T-44

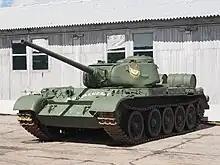
Restored T-44 "Znamenskiy" at the Kubinka Tank Museum.

Some T-44As were given to military museums including one in Brest in today's Belarus, and one in the Museum of the Great Patriotic War, Moscow, Poklonnaya Hill Victory Park. One of two T-44-100 prototypes are in the Kubinka Tank Museum near Moscow.